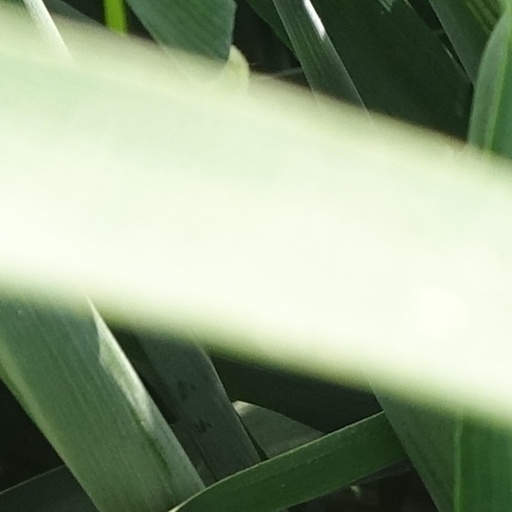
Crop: wheat